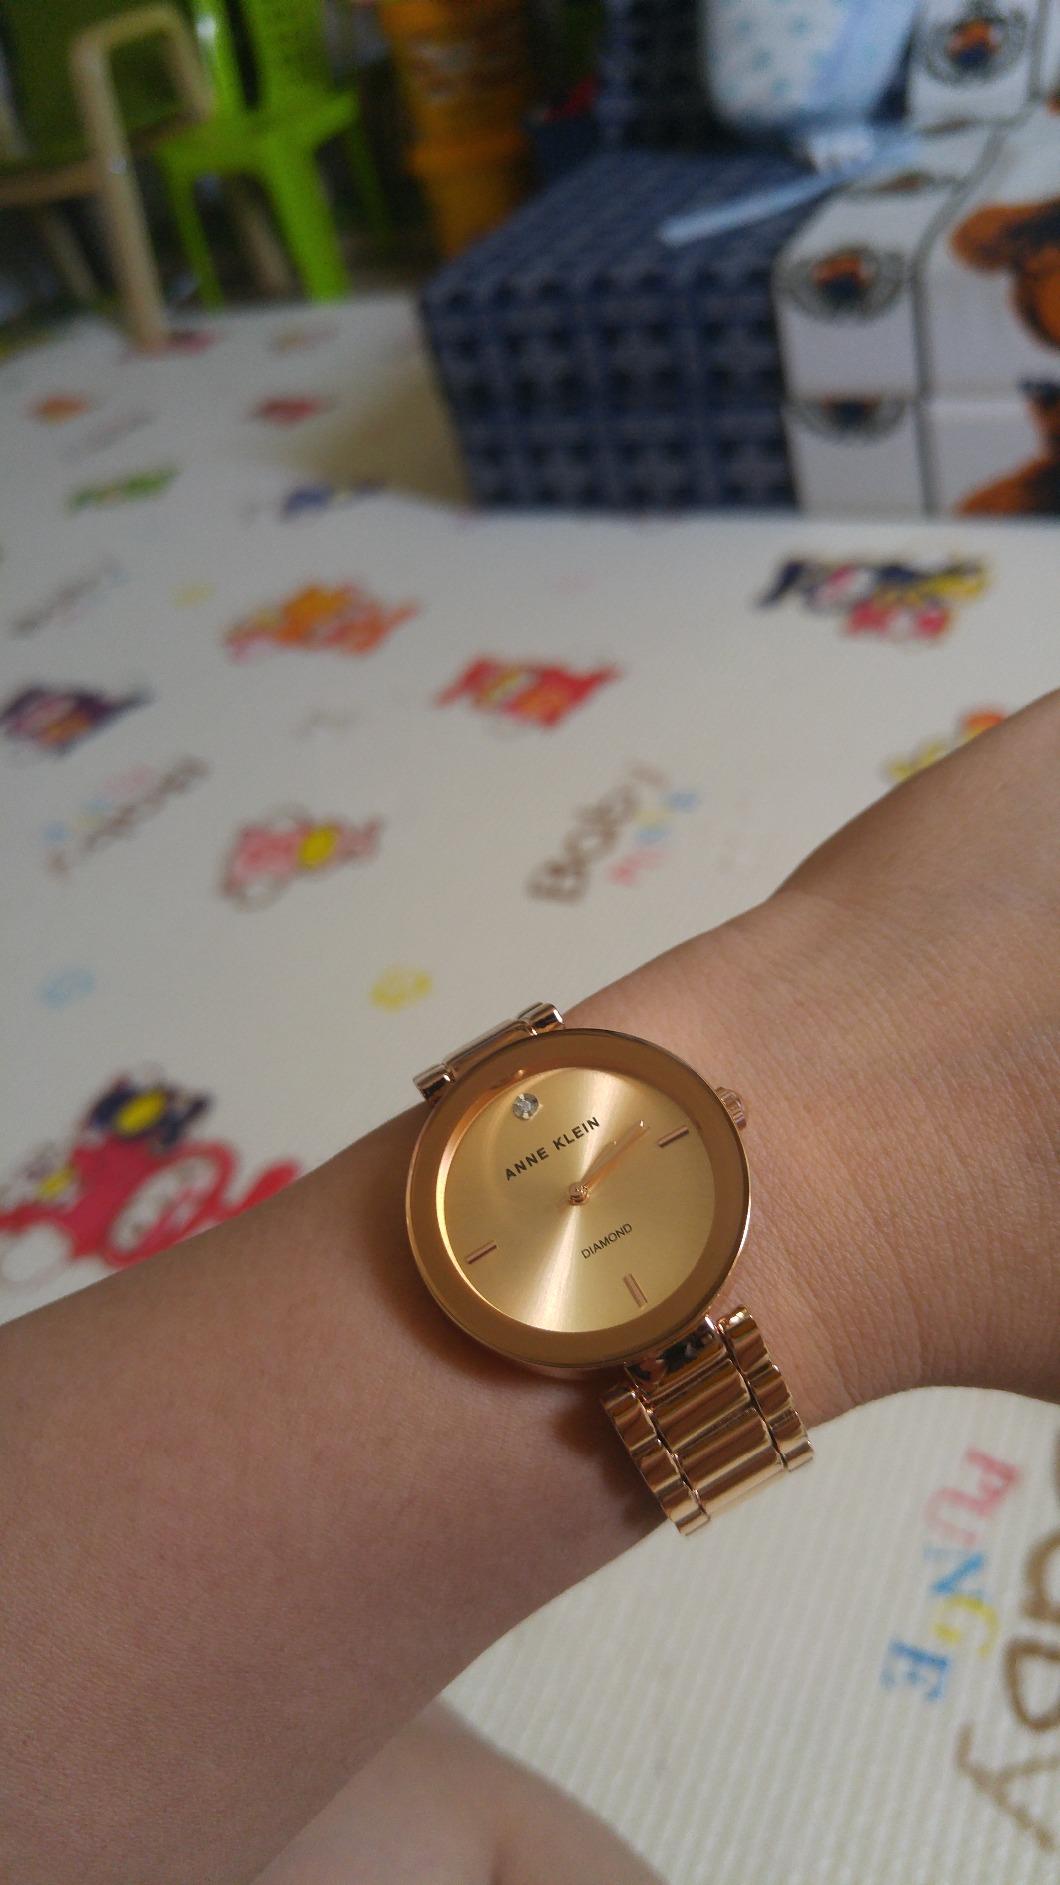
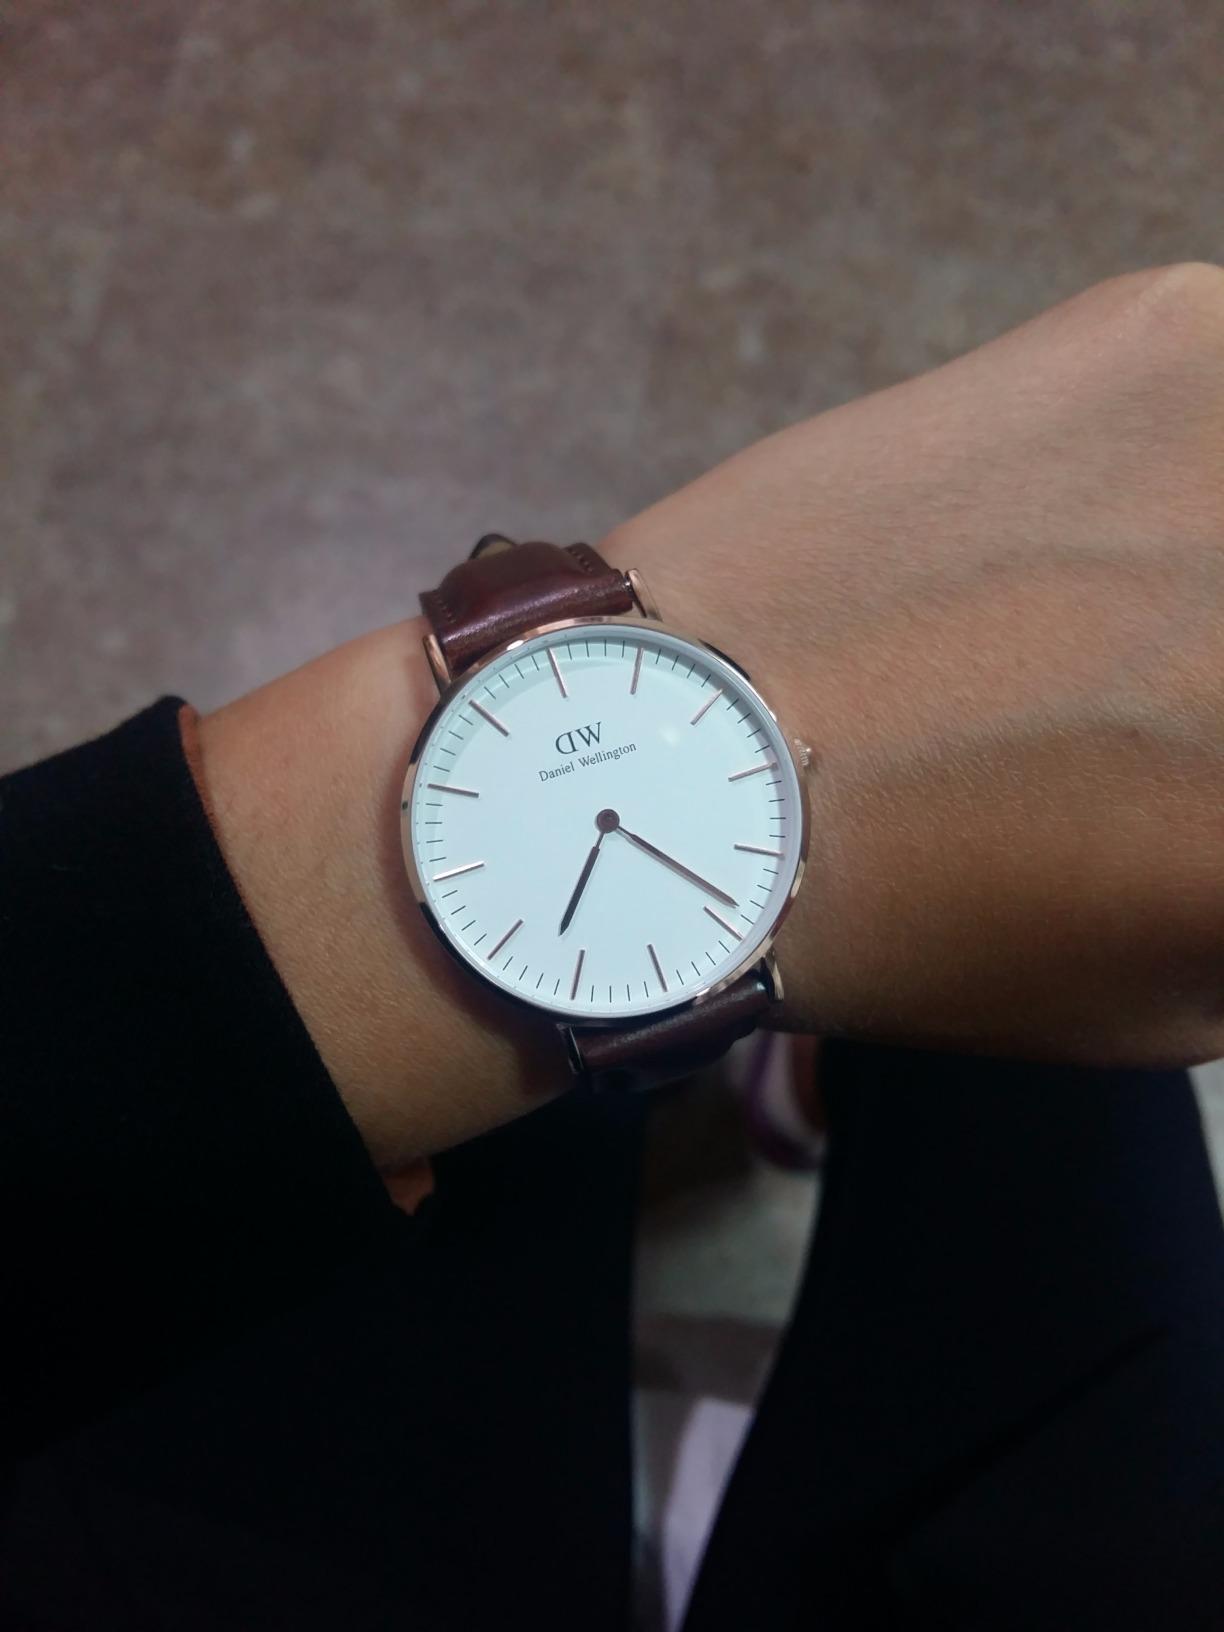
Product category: accessories_watch
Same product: no